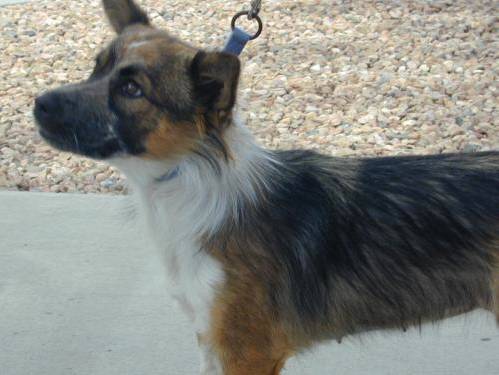
Label: dog